Jordan Valley

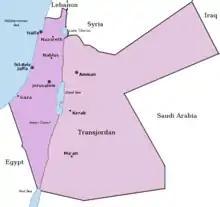
The Jordan valley divided between Mandatory Palestine & Emirate of Transjordan

The Jordan valley was under control of the Ottoman Empire from their victory over the Mamluks in 1486, which involved a small battle in the valley en route to Khan Yunis and Egypt, until 1918. The Ottoman internal administrative divisions varied throughout the period with the Jordan river being at times a provincial border, and at times not. However the valley was contained within the group of provinces termed Ottoman Syria. Mutasarrifate of Jerusalem during some periods contained both banks of the Jordan, while during others the valley was bordered by Syria Vilayet and Beirut Vilayet.